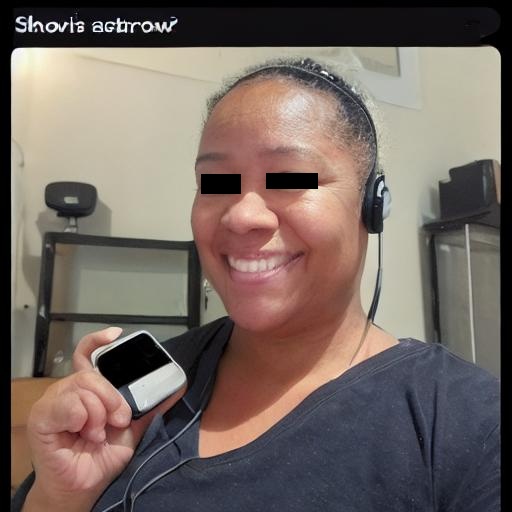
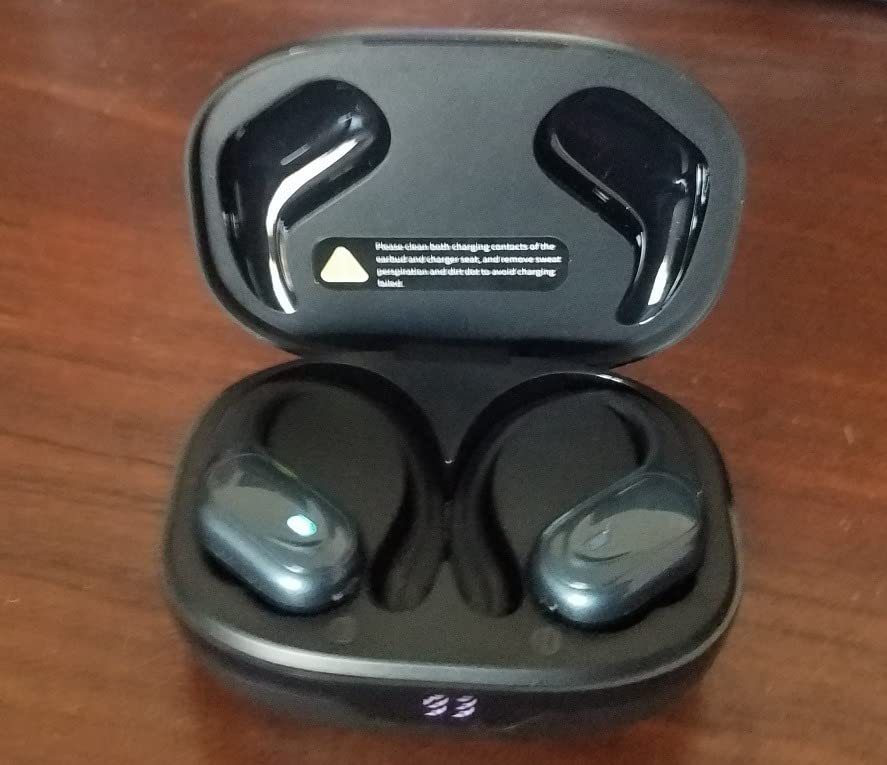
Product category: earbuds
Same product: no